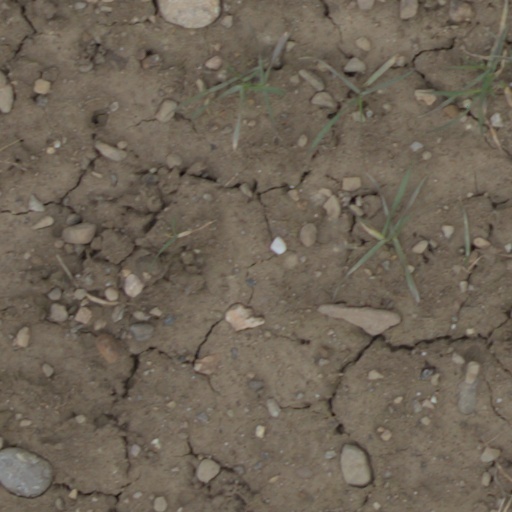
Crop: wheat